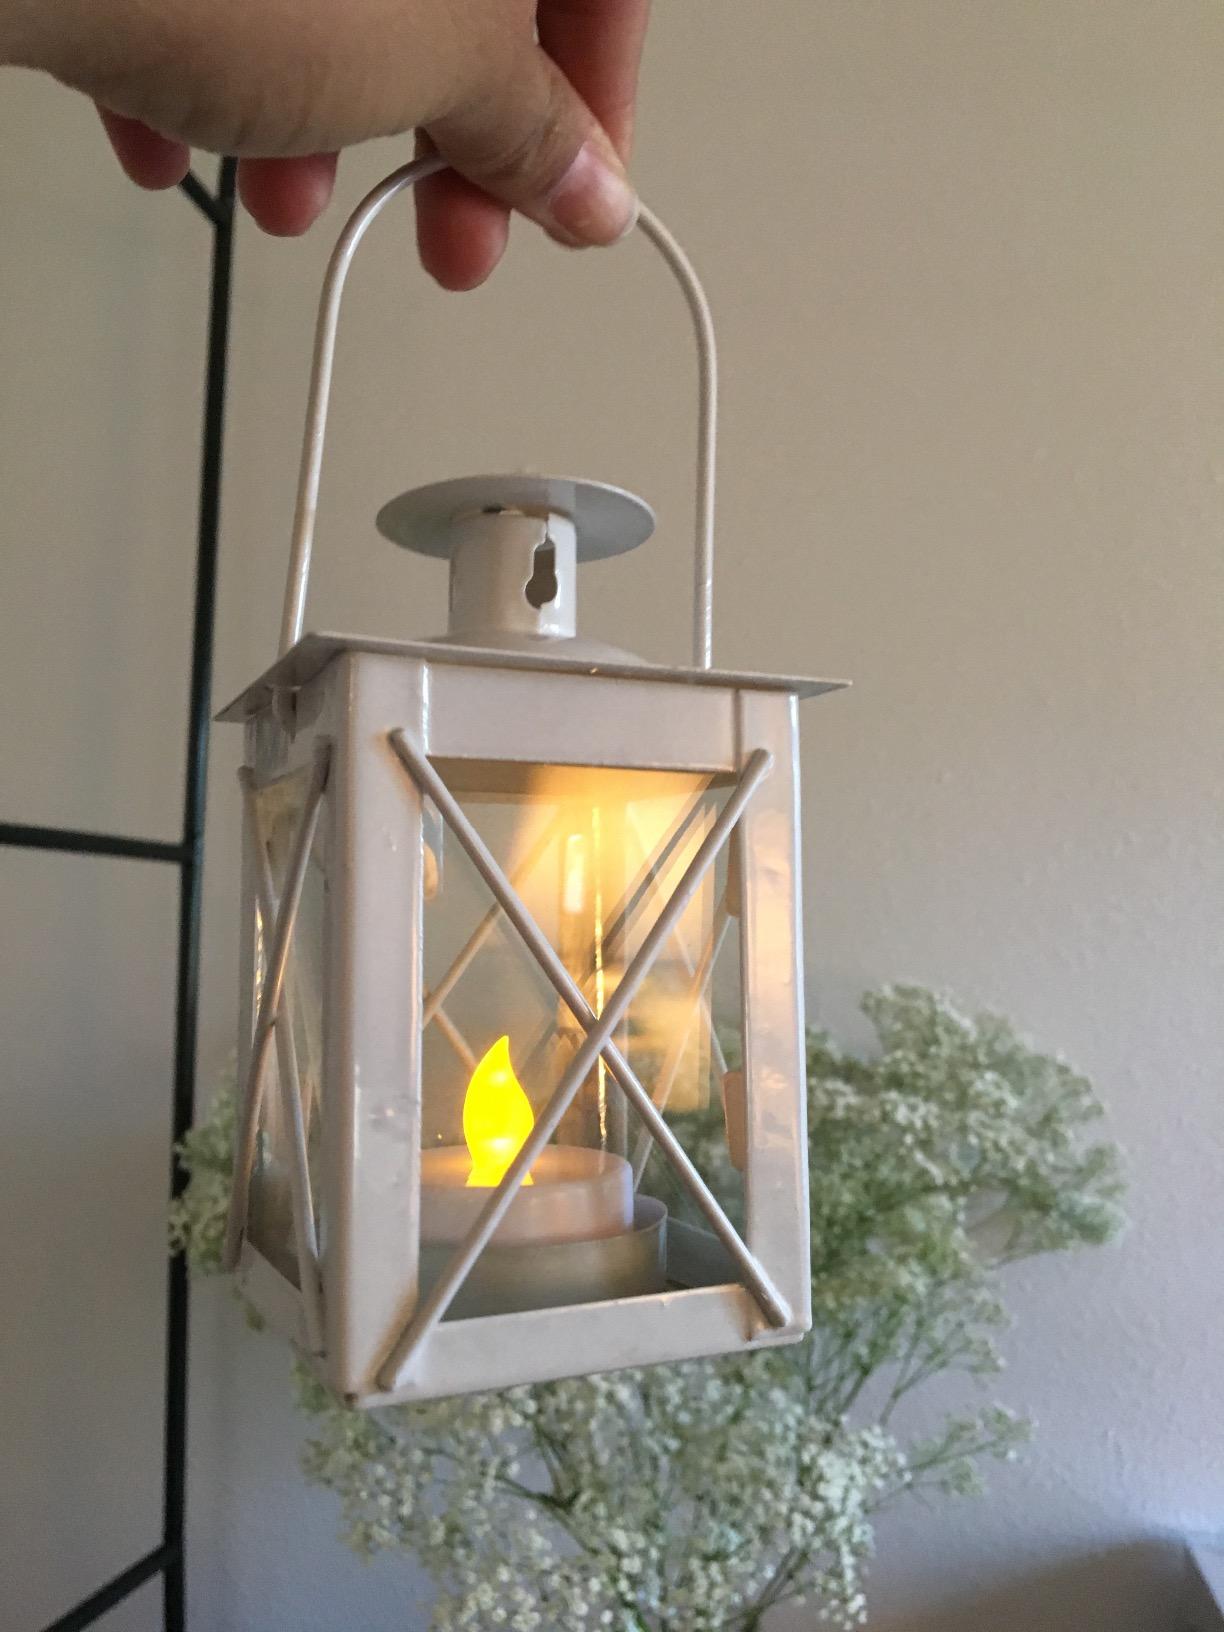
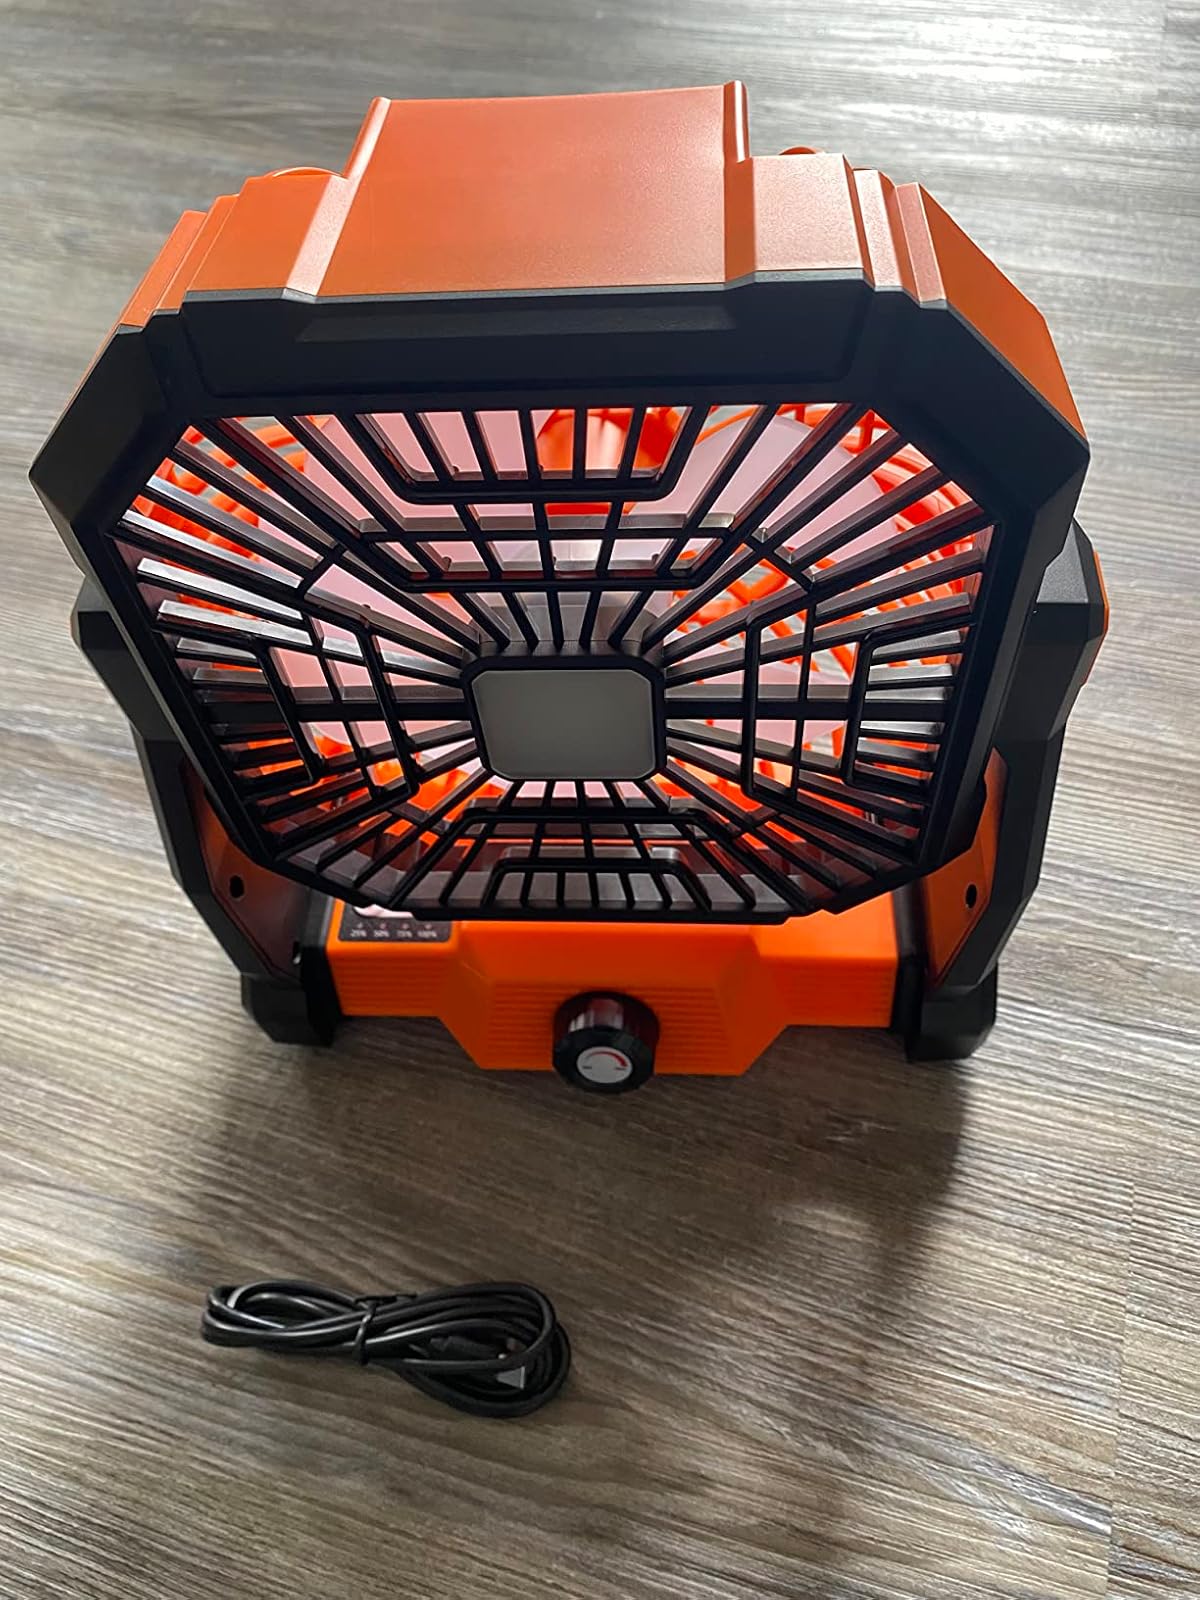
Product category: lantern
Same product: no